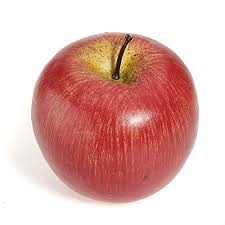
Label: apple